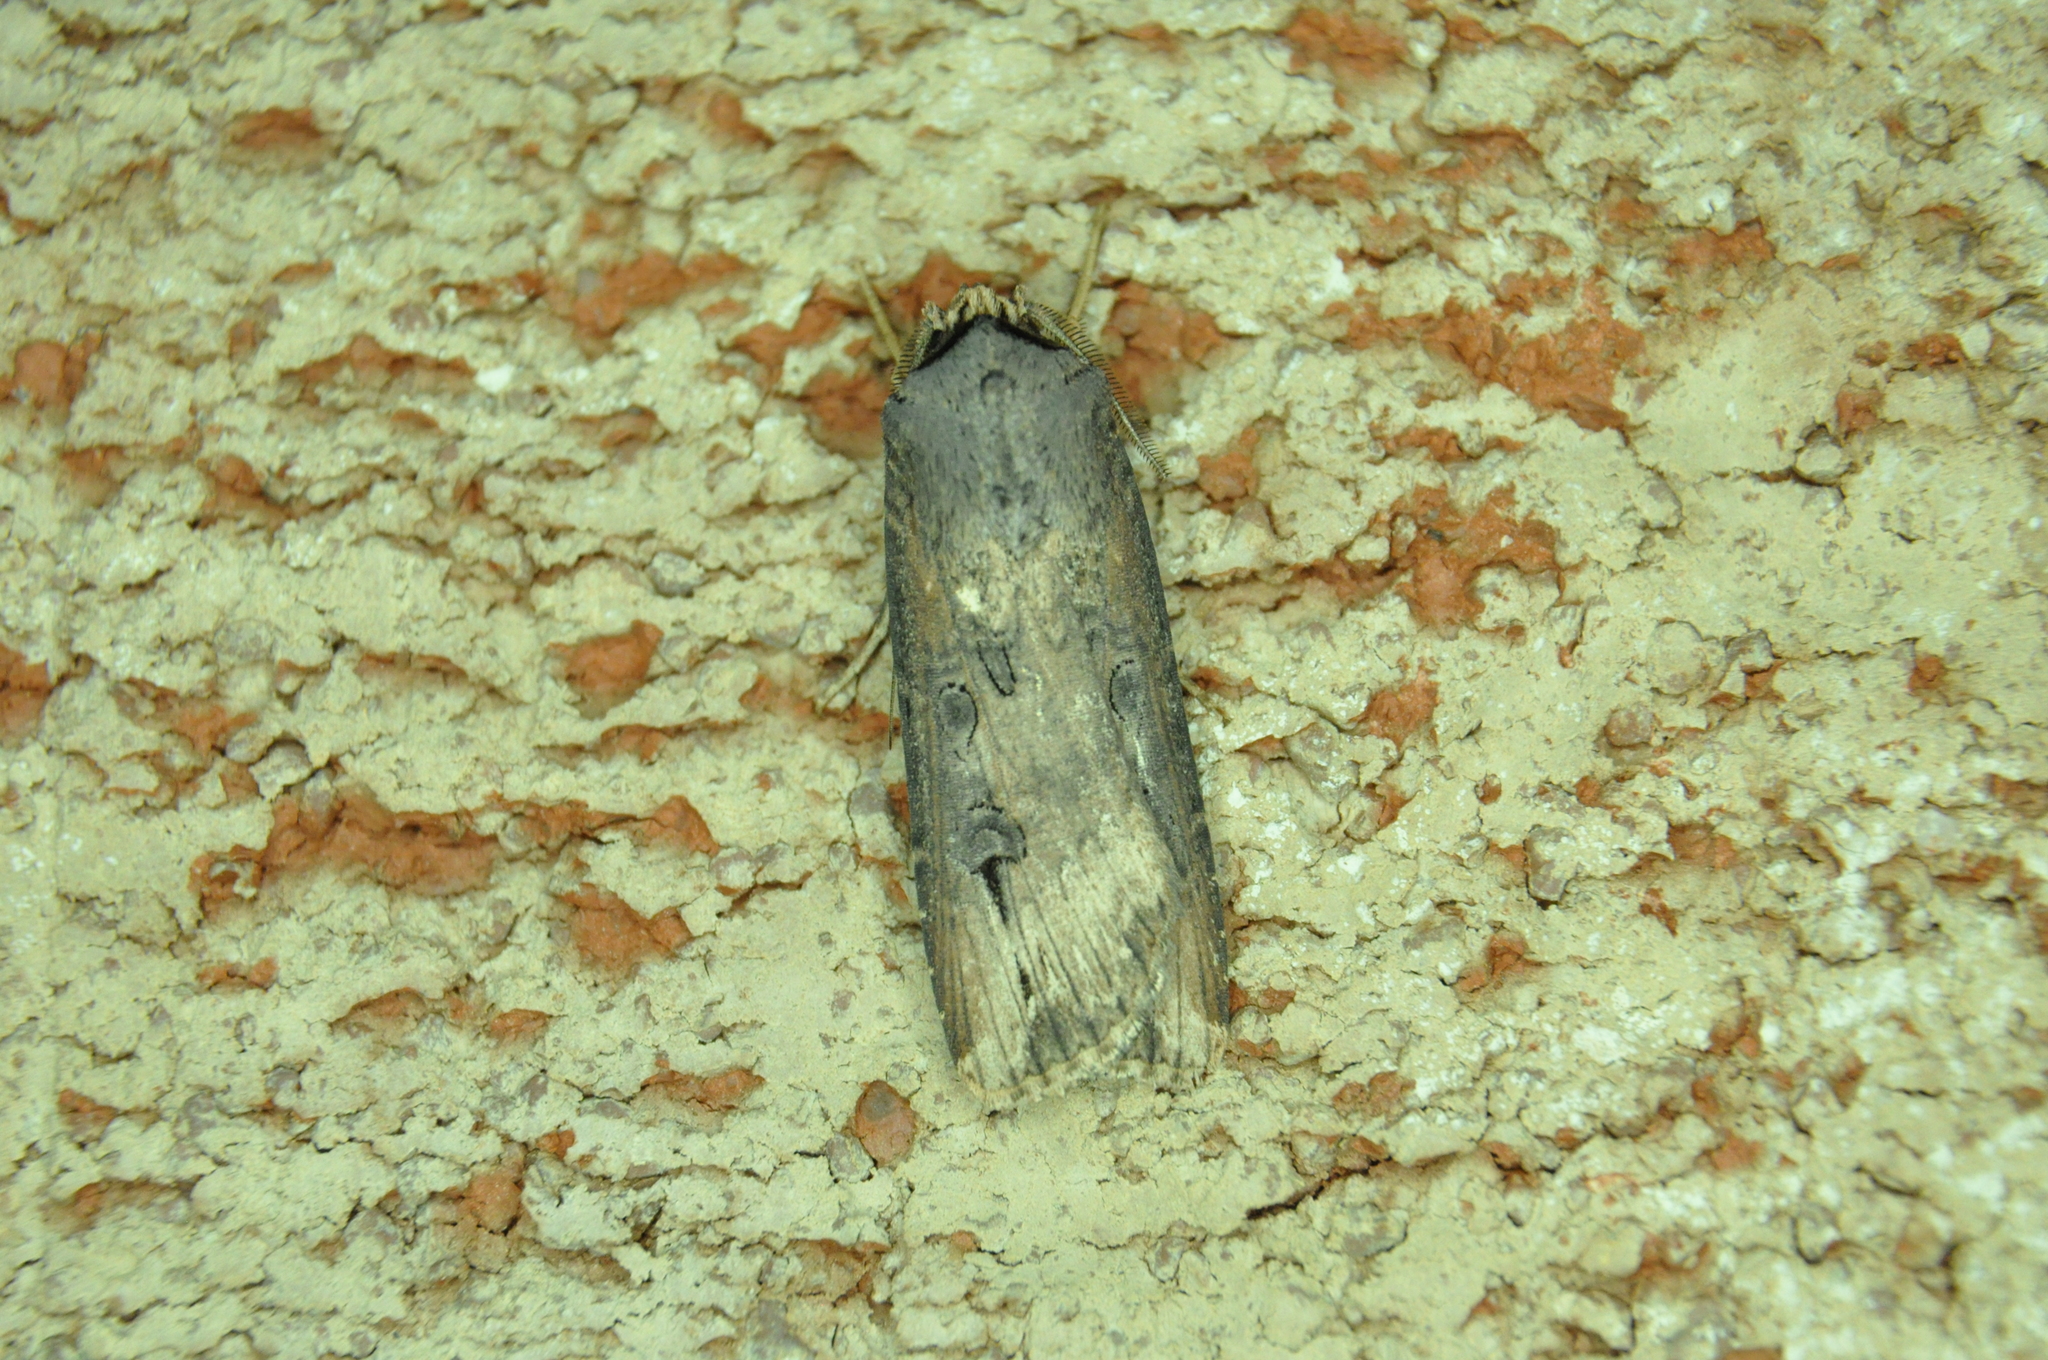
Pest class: cutworms